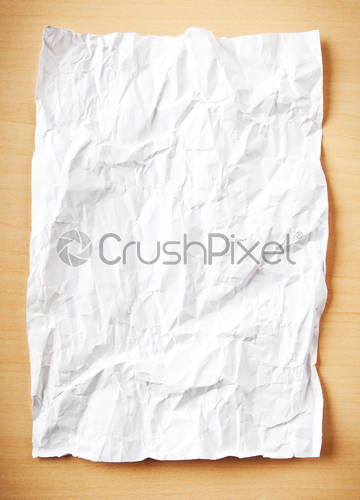
Label: paper